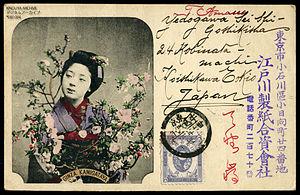
Exemple de carte postale japonaise publiée par Kamigataya à Tokyo en 1904.
La cartophilie est la pratique de la collection des cartes postales.